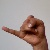
The image shows a hand gesture representing the letter 'J' in Indian Sign Language.